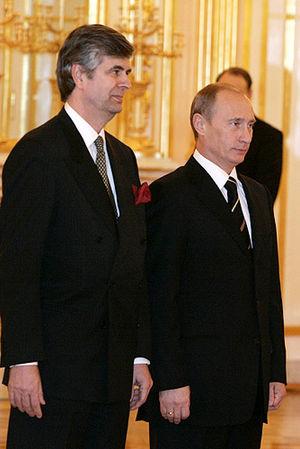
L'ambassade de France en Russie est la représentation diplomatique de la République française auprès de la Fédération de Russie. Elle est située à Moscou, la capitale du pays, et son ambassadeur est, depuis 2020, Pierre Lévy.
La famille Lefebvre de Laboulaye olim Le Febvre est une famille française originaire de Mortagne-au-Perche qui s'est installée à Paris au XVIIIᵉ siècle.